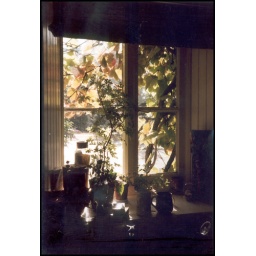
My girlfriend lived in the tiniest house ever, and this was the kitchen window.